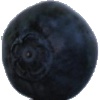
Label: blueberry